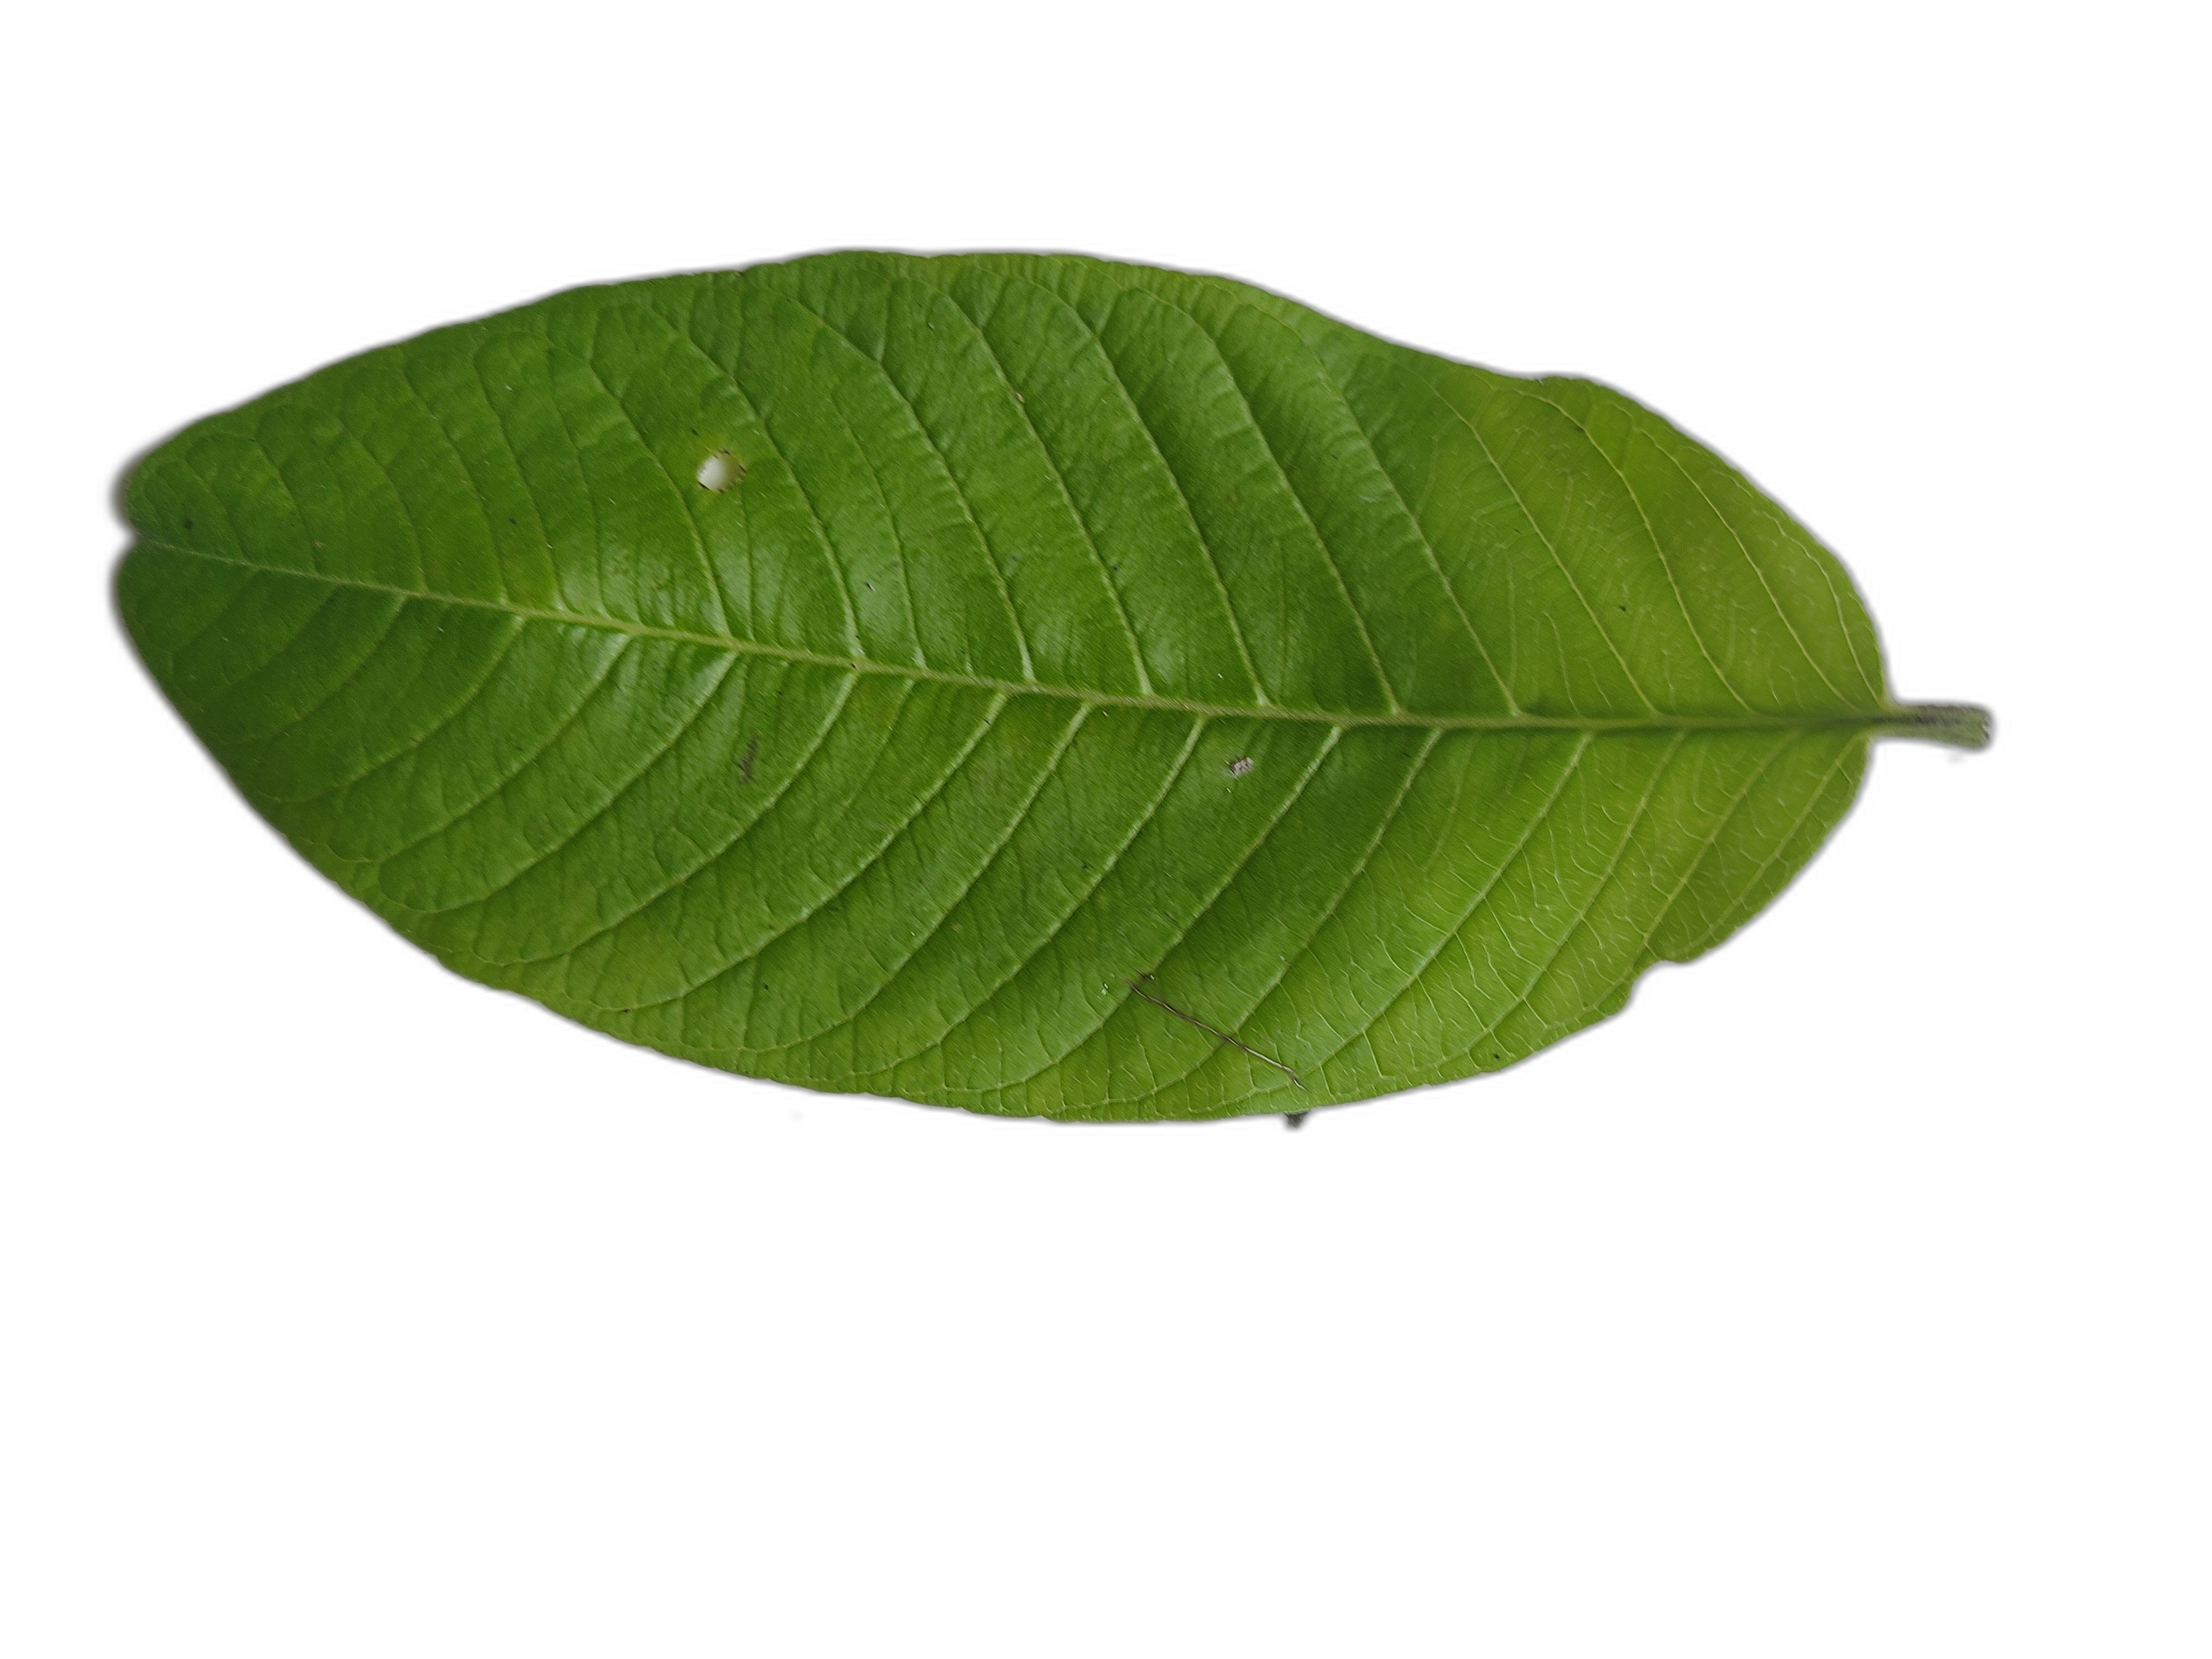
Plant part: leaf
Disease: Healthy